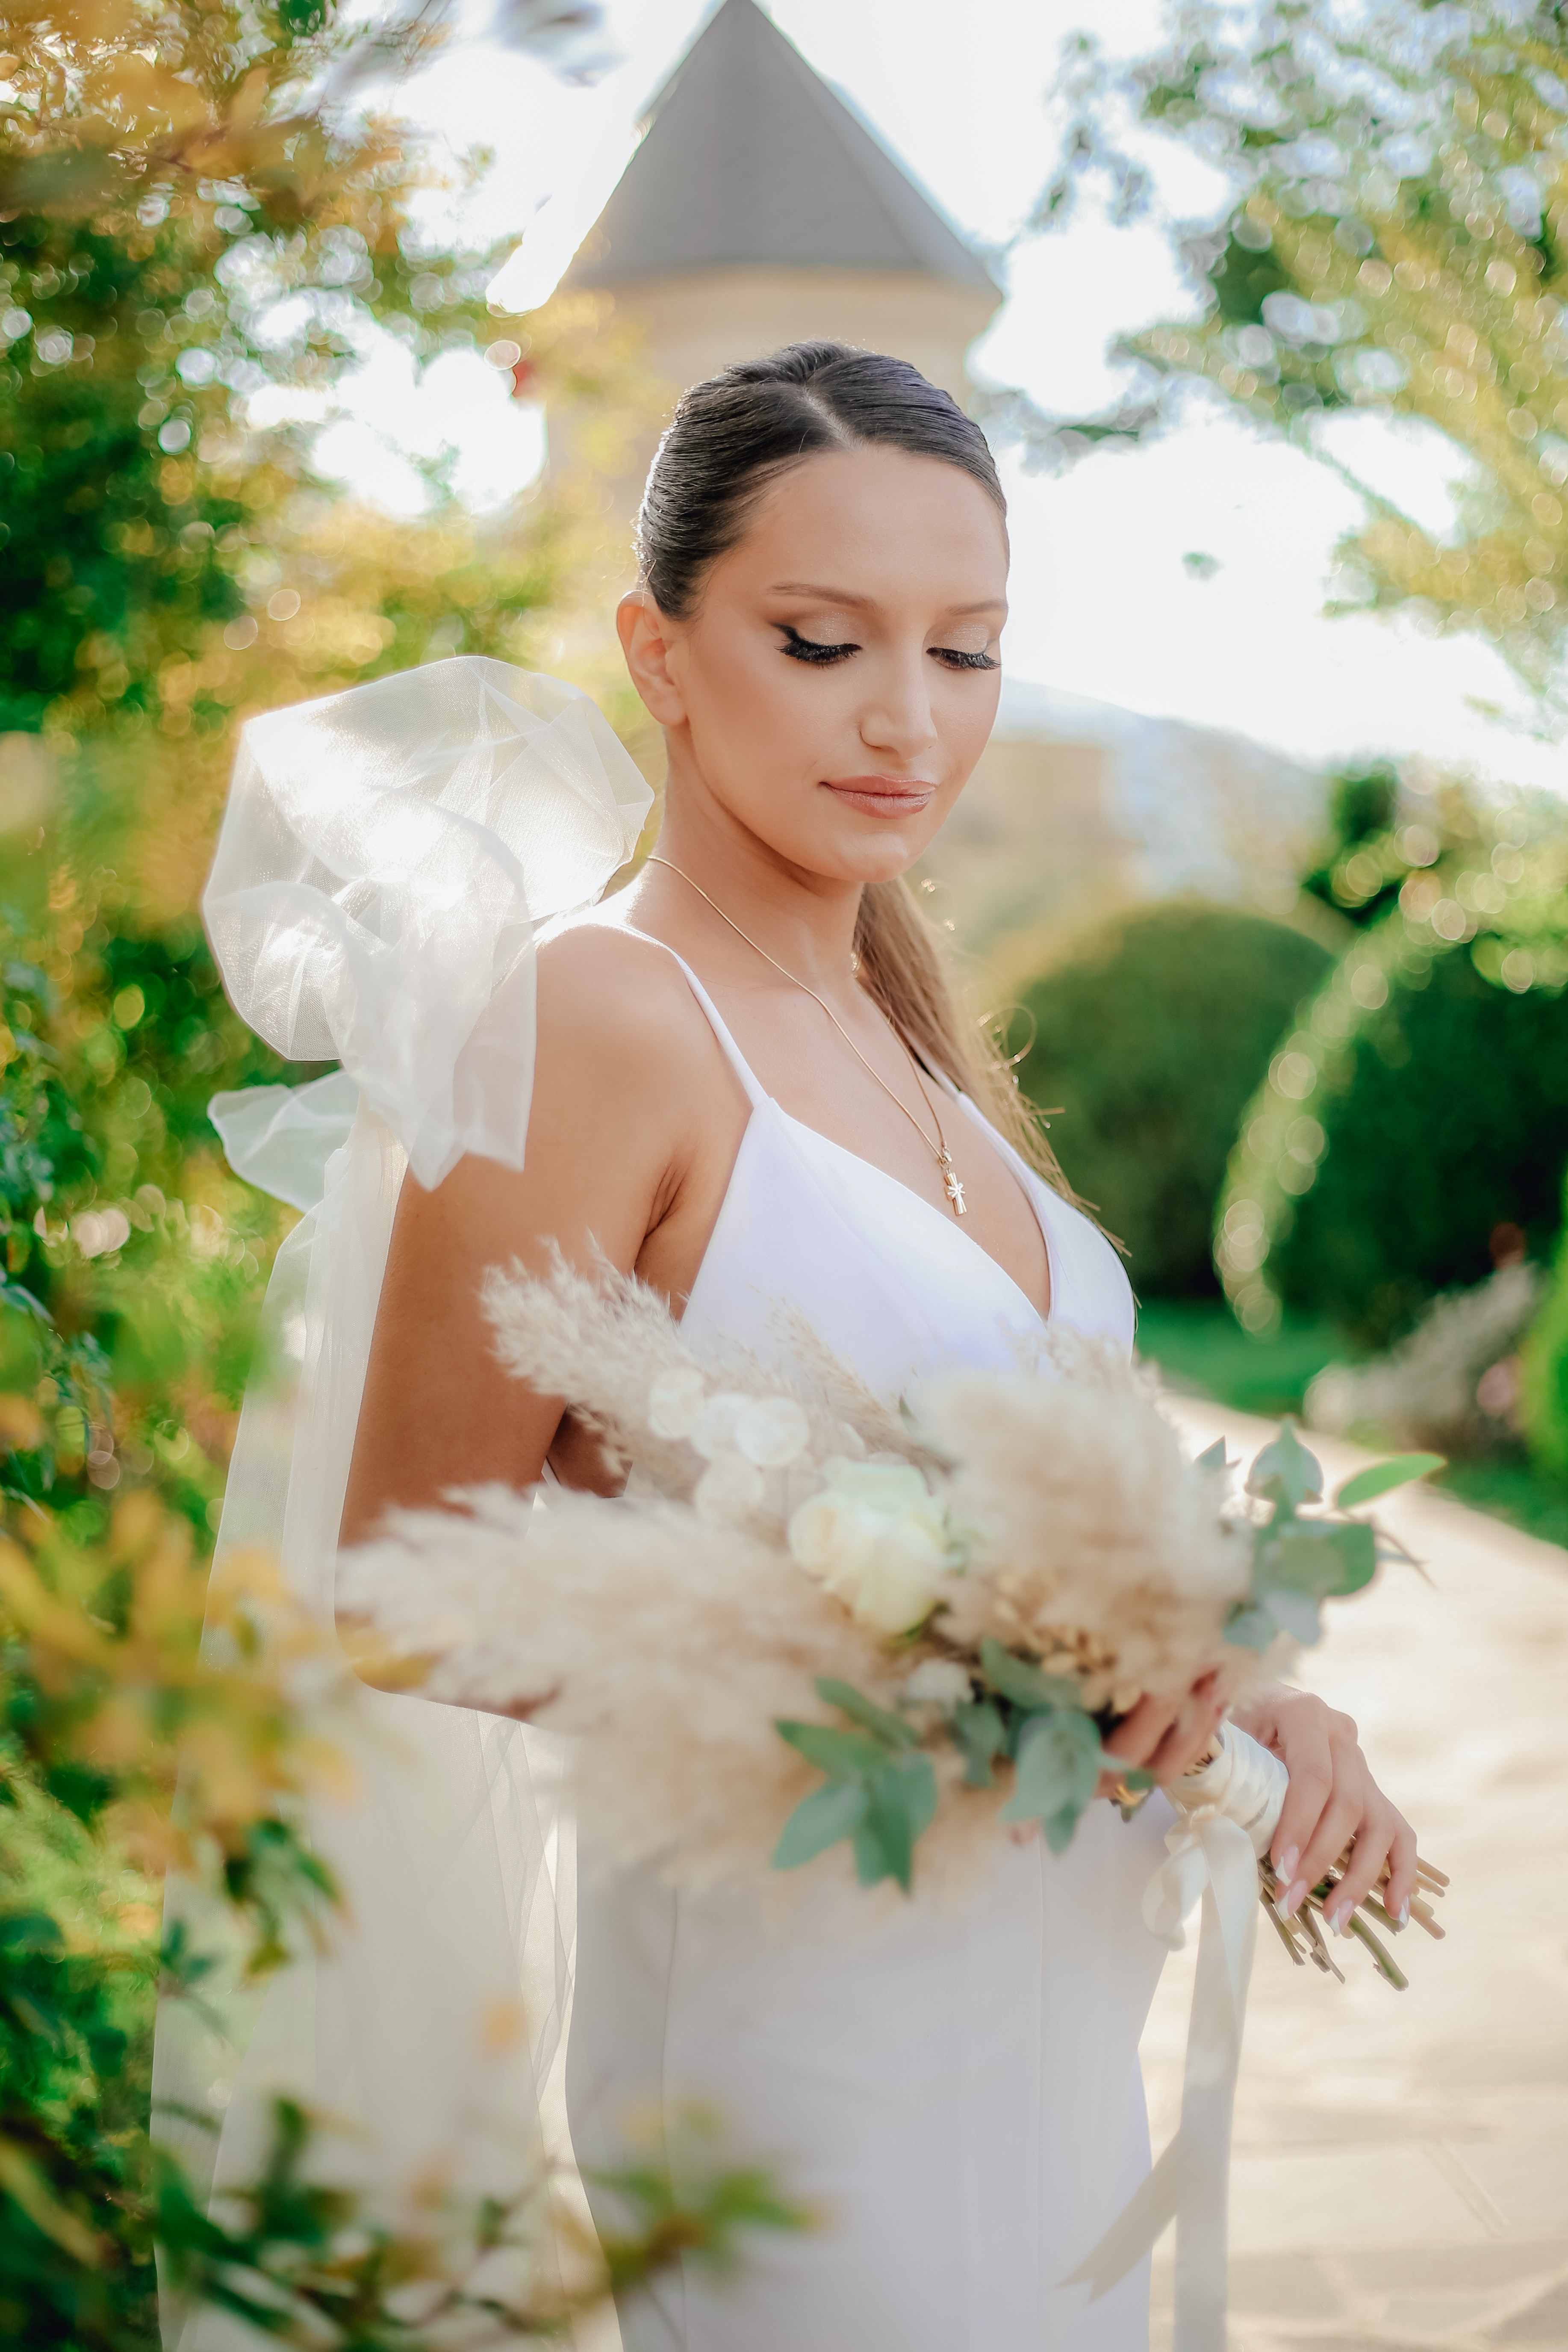
woman, flower, wedding dress, shoulder, plant, bride, bridal clothing, flash photography, dress, bridal veil, gown, happy, People in nature, gesture, petal, bridal party dress, wedding ceremony supply, grass, flower arranging, bridal accessory, formal wear, jewellery, bouquet, veil, headpiece, event, marriage, necklace, landscape, wedding, peach, fashion accessory, floristry, floral design, tradition, haute couture, cut flowers, ceremony, woodland, forest, stock photography, hair accessory, plantation, photo shoot, portrait photography, child, wildflower